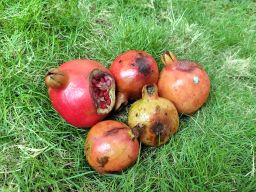
Fruit: Pomegranate
Quality: Bad